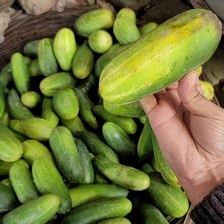
Label: cucumber